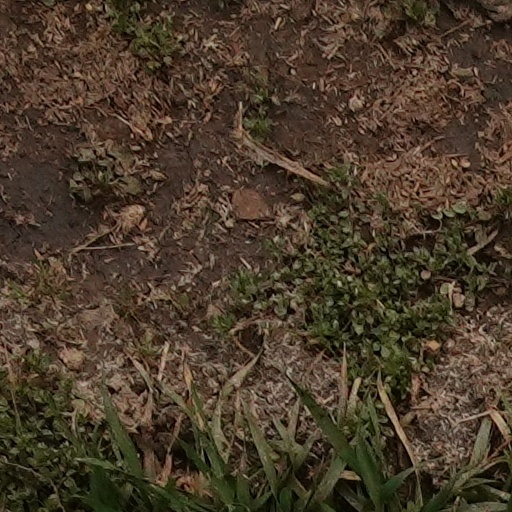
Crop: wheat